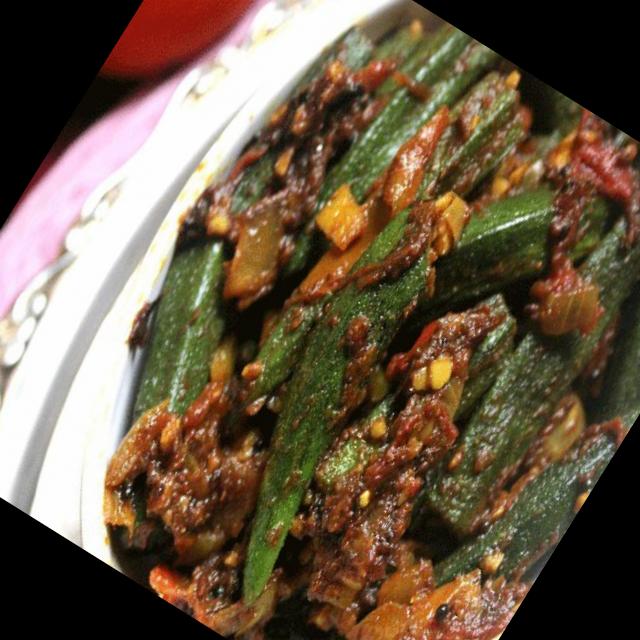
Dish: bhindi_masala